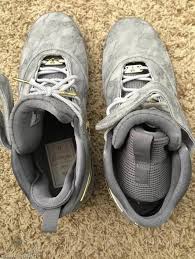
Waste category: shoes